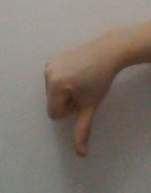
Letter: waw